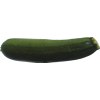
Label: green_zucchini